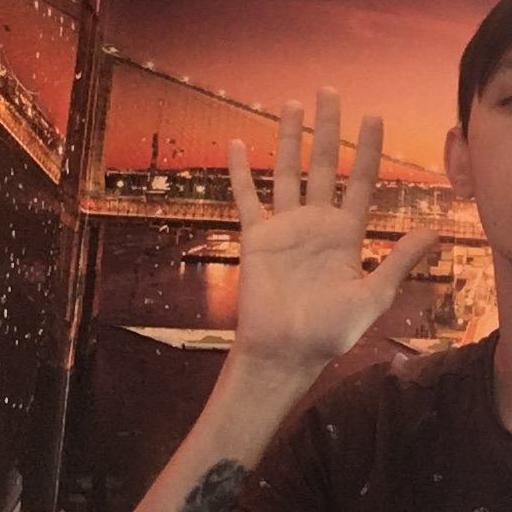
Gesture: palm